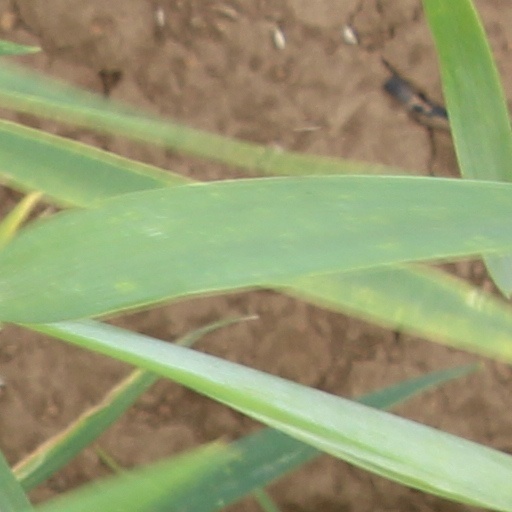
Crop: wheat